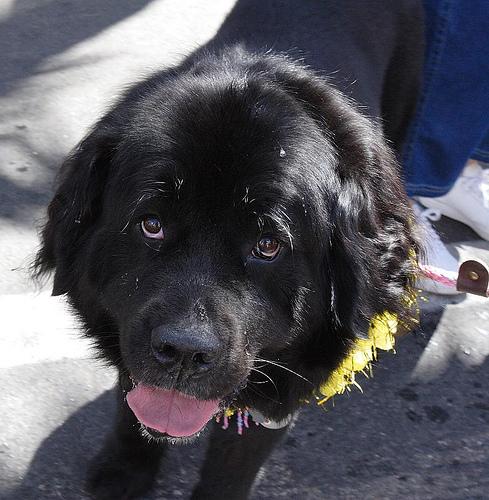
Breed: newfoundland